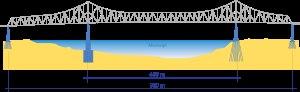
Le Crescent City Connection, en abrégé CCC, est un ensemble de deux ponts cantilever jumeaux permettant à la U.S. Route 90 de franchir le fleuve Mississippi à La Nouvelle-Orléans, en Louisiane. Ils constituent le cinquième plus grand ponts cantilever du monde.